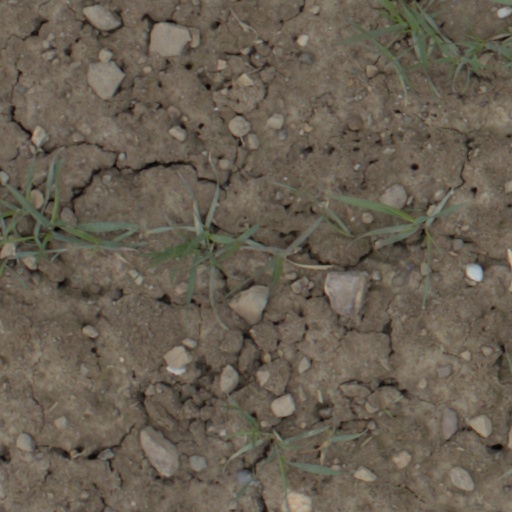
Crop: wheat